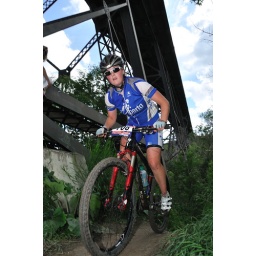
From the Edmonton Canada Cup mountain bike race, July 11th, 2010 in Edmonton, Alberta, Canada.